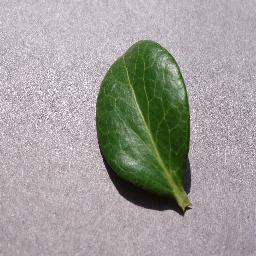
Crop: blueberry
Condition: healthy